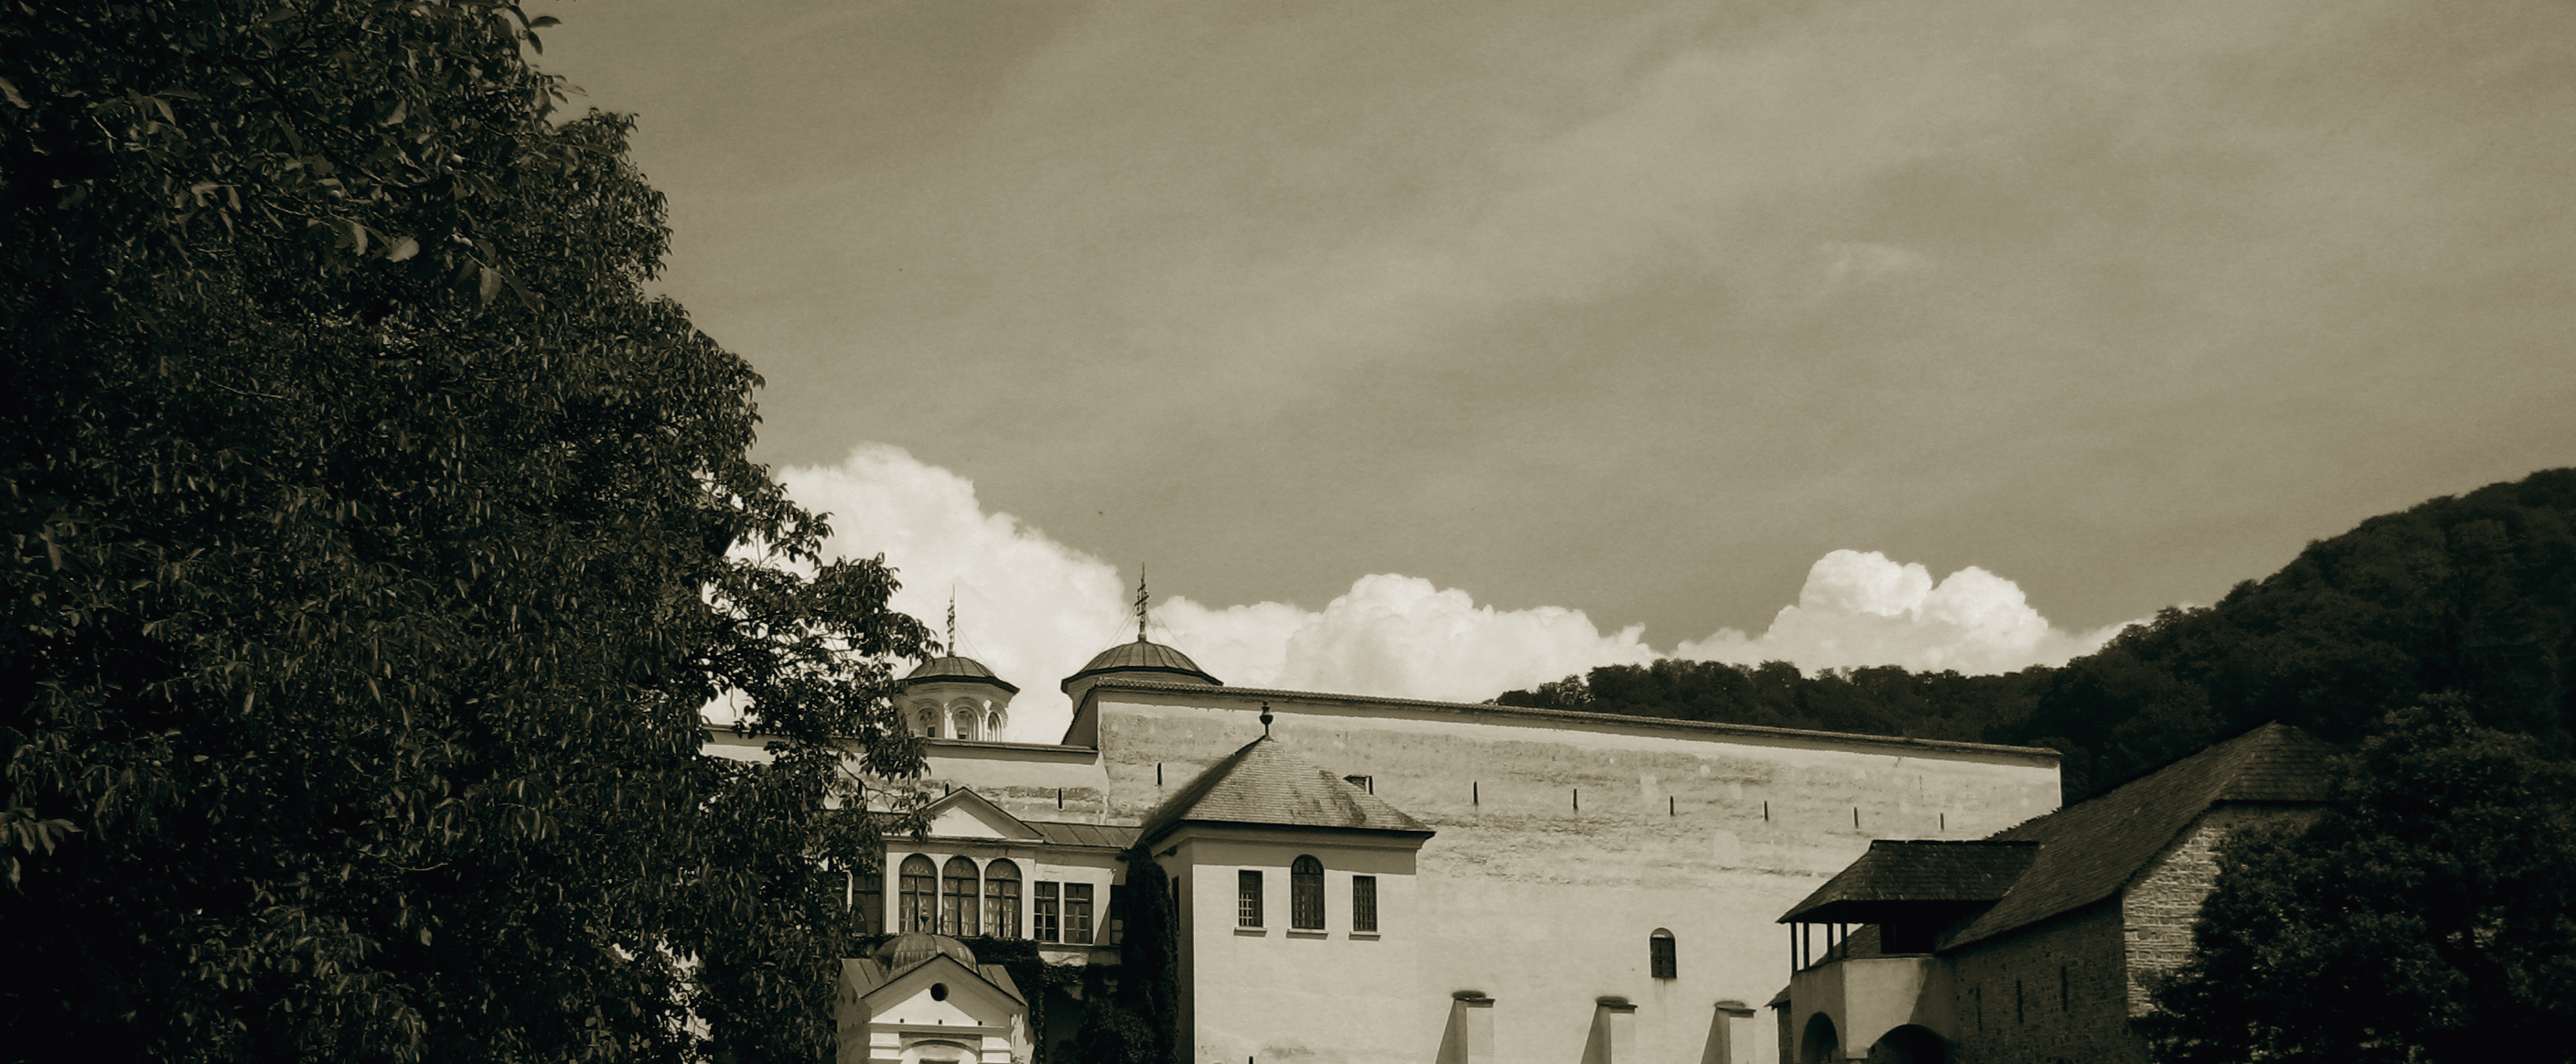
cloud, black and white, architecture, sky, photography, house, monument, photo, church, monochrome, photos, cool image, de, monastery, fotografie, history, orthodox, eastern, convent, biserica, arhitectura, wallachia, muntenia, tara, romaneasca, orthodoxy, romanian, patrimoniu, manastire, oltenia, brancovenesc, brncoveneasc, brancoveanu, brancovan, horezu, hurez, hurezi, lmivliiaa09894, monochrome photography, atmospheric phenomenon